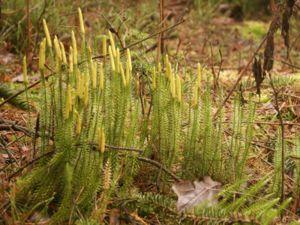
Le Lycopode à rameaux annuels, Lycopode à rameaux d'un an ou Lycopode à feuilles de genévrier est un lycopode de la famille des Lycopodiaceae. Ce lycopode forme d'importantes colonies et il est protégé sur une grande partie du territoire français.